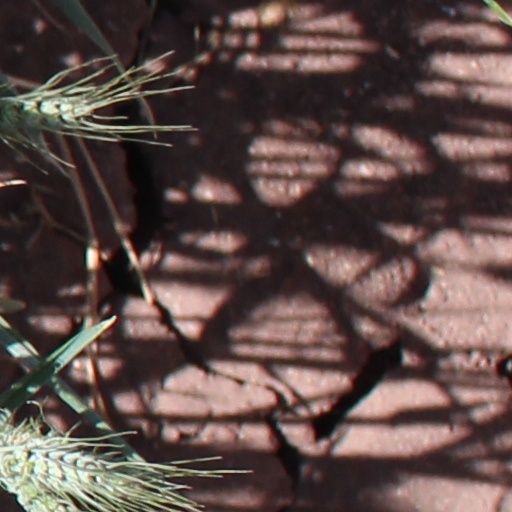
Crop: wheat